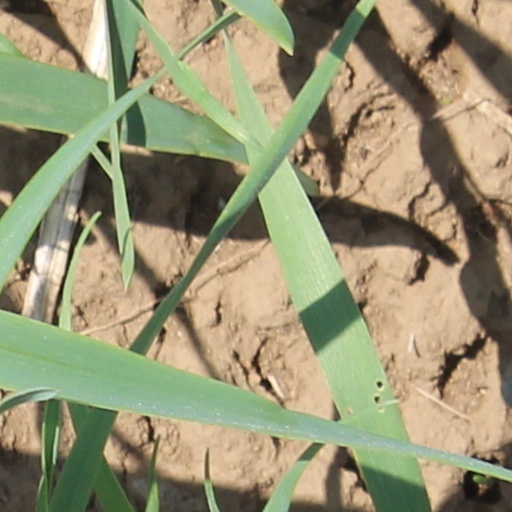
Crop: wheat